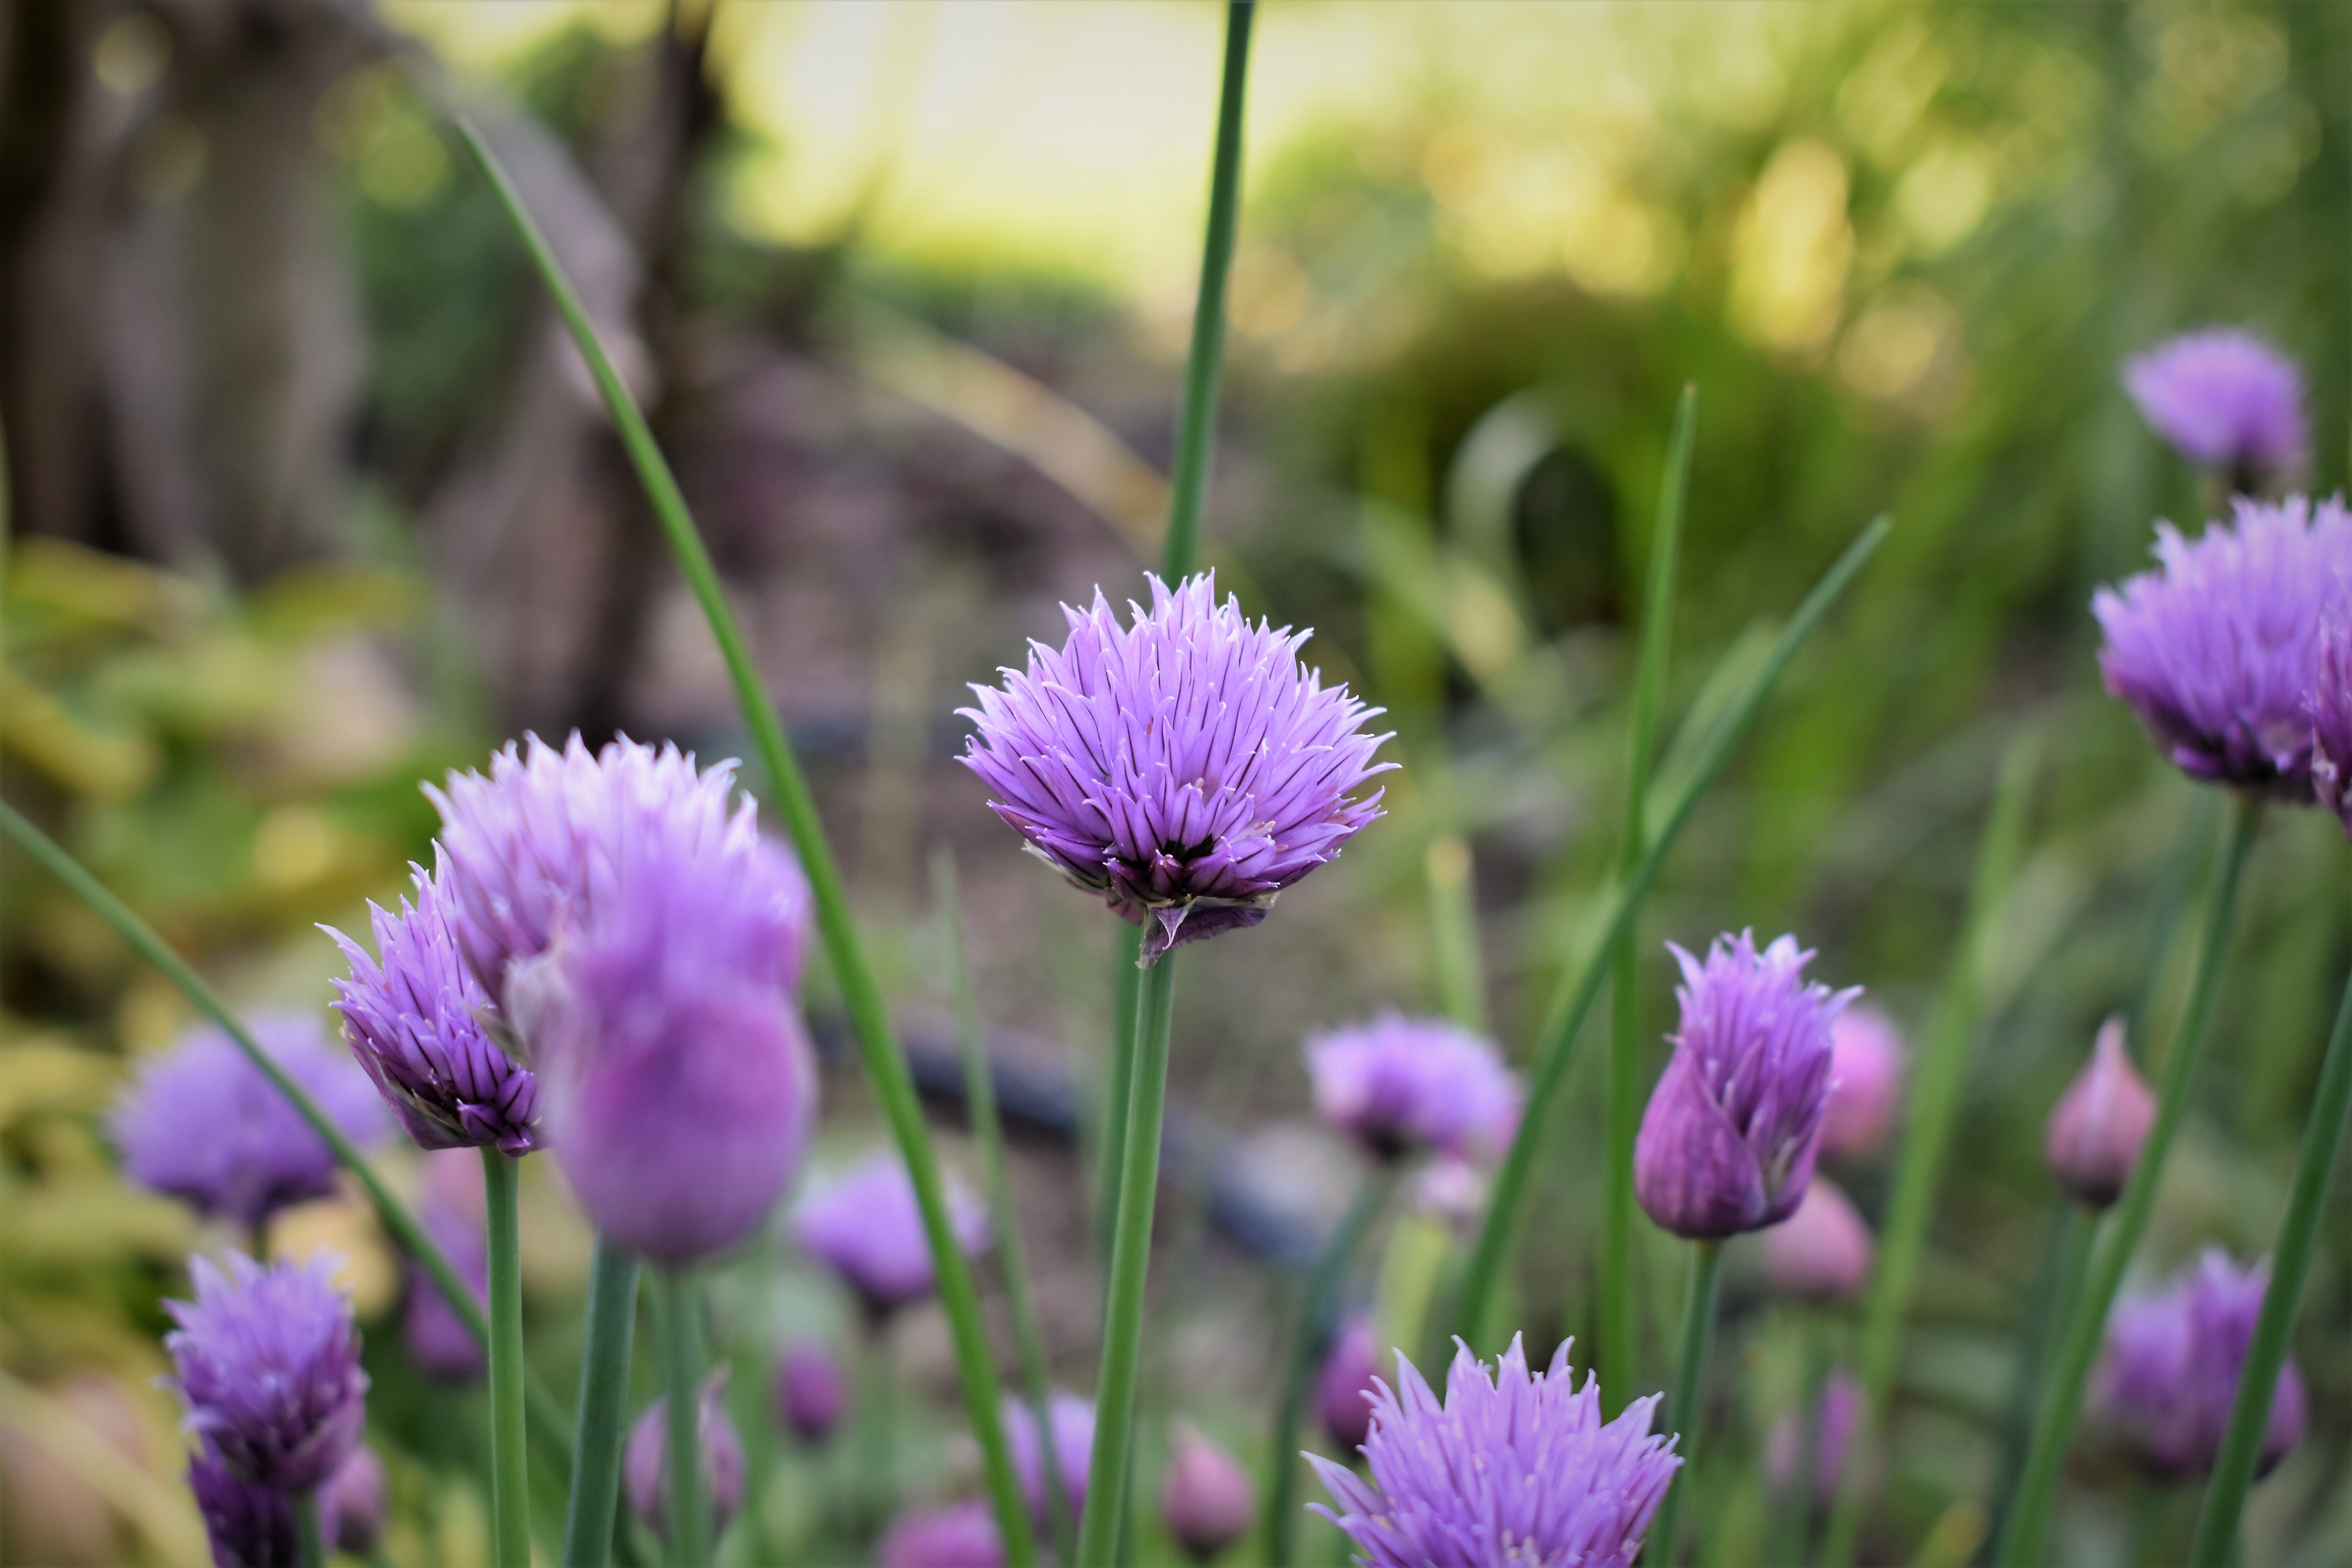
flowering plant, plant, flower, purple, chives, lavender, allium, grass, wildflower, vegetable, herb, amaryllis family, bellflower family, ironweed, annual plant, garlic chives, shrub, perennial plant